David Boudia

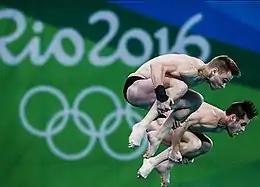
Steele Johnson and David Boudia at the Rio Summer Olympics

Boudia was named to the 2008 U.S. Olympic team in the 10-meter platform and in the synchronized 10-meter platform event with former synchro partner Thomas Finchum. Boudia and Finchum were 2009 World Championship (Rome) Silver Medalists, and 2007 World Championship (Melbourne) Bronze Medalists. With his past synchro partner, Nick McCrory, they achieved bronze medals at the 2012 Summer Olympics.